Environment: real
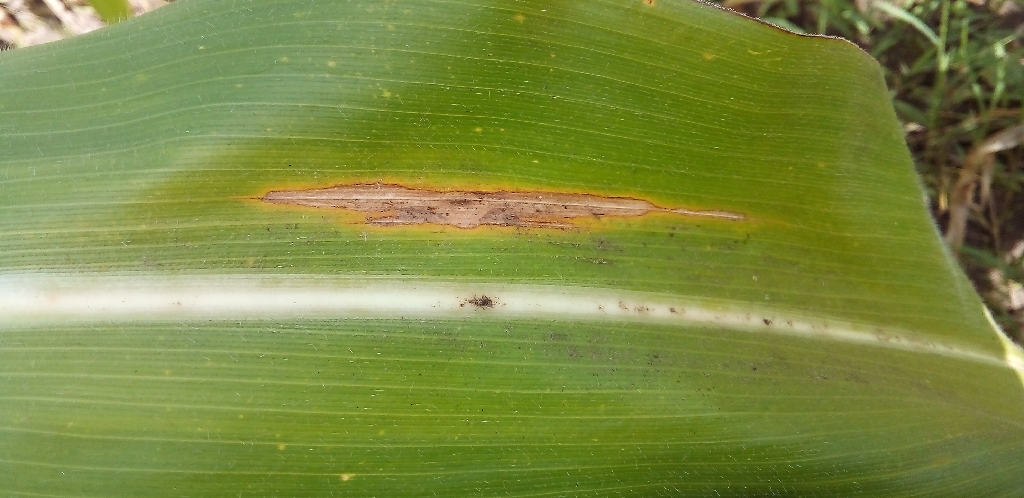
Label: northern_corn_leaf_blight